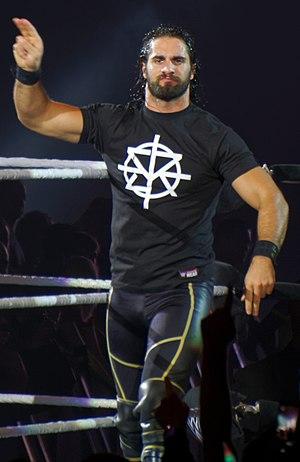
La 33ᵉ édition de WrestleMania est une manifestation de catch produite par la World Wrestling Entertainment, une fédération de catch américaine, qui est télédiffusée, visible en paiement à la séance, sur le WWE Network ainsi que sur la chaîne de télévision française AB1. L'événement s'est déroulé le 2 avril 2017 au Stade Camping World à Orlando, dans l'état de Floride. Il s'agit de la trente-troisième édition de WrestleMania, qui fait partie avec le Royal Rumble, SummerSlam et les Survivor Series du « Big Four » à savoir « les Quatre Grands ». Il s'agit de la plus grande représentation annuelle de divertissement sportif. C'est la seconde fois que WrestleMania, après WrestleMania XXIV en 2008, prend place au Stade Camping World à Orlando et la troisième fois que WrestleMania se tiendra dans l’état de Floride pour le Showcase of the Immortals après WrestleMania XXIV et WrestleMania XXVIII qui s’est déroulé à Miami en 2012.